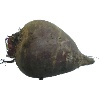
Label: Beetroot 1